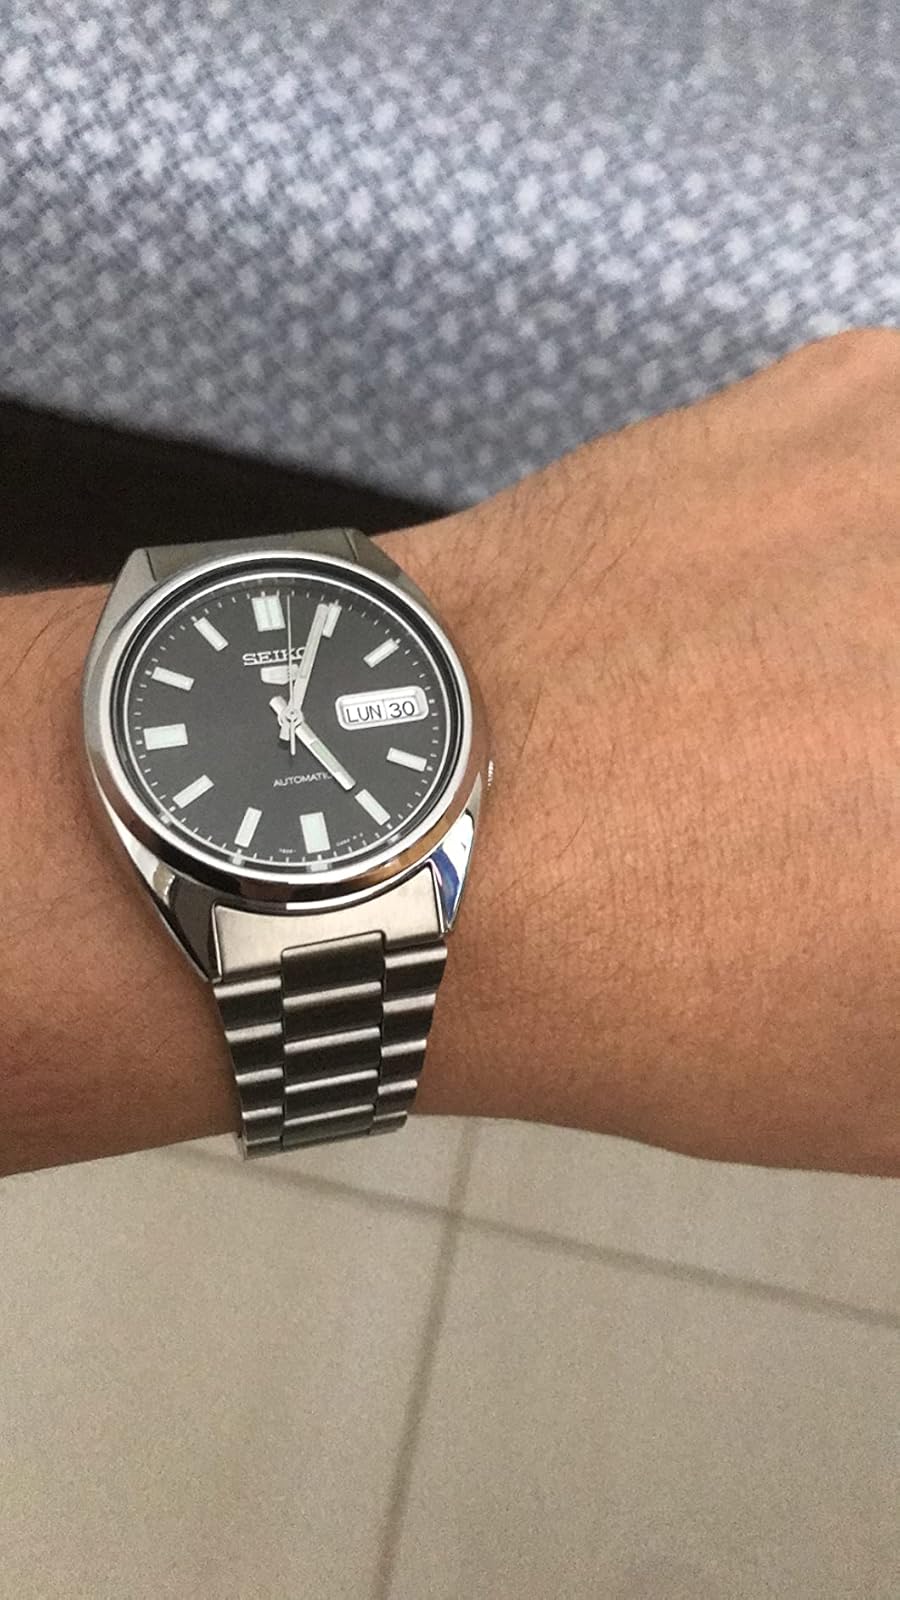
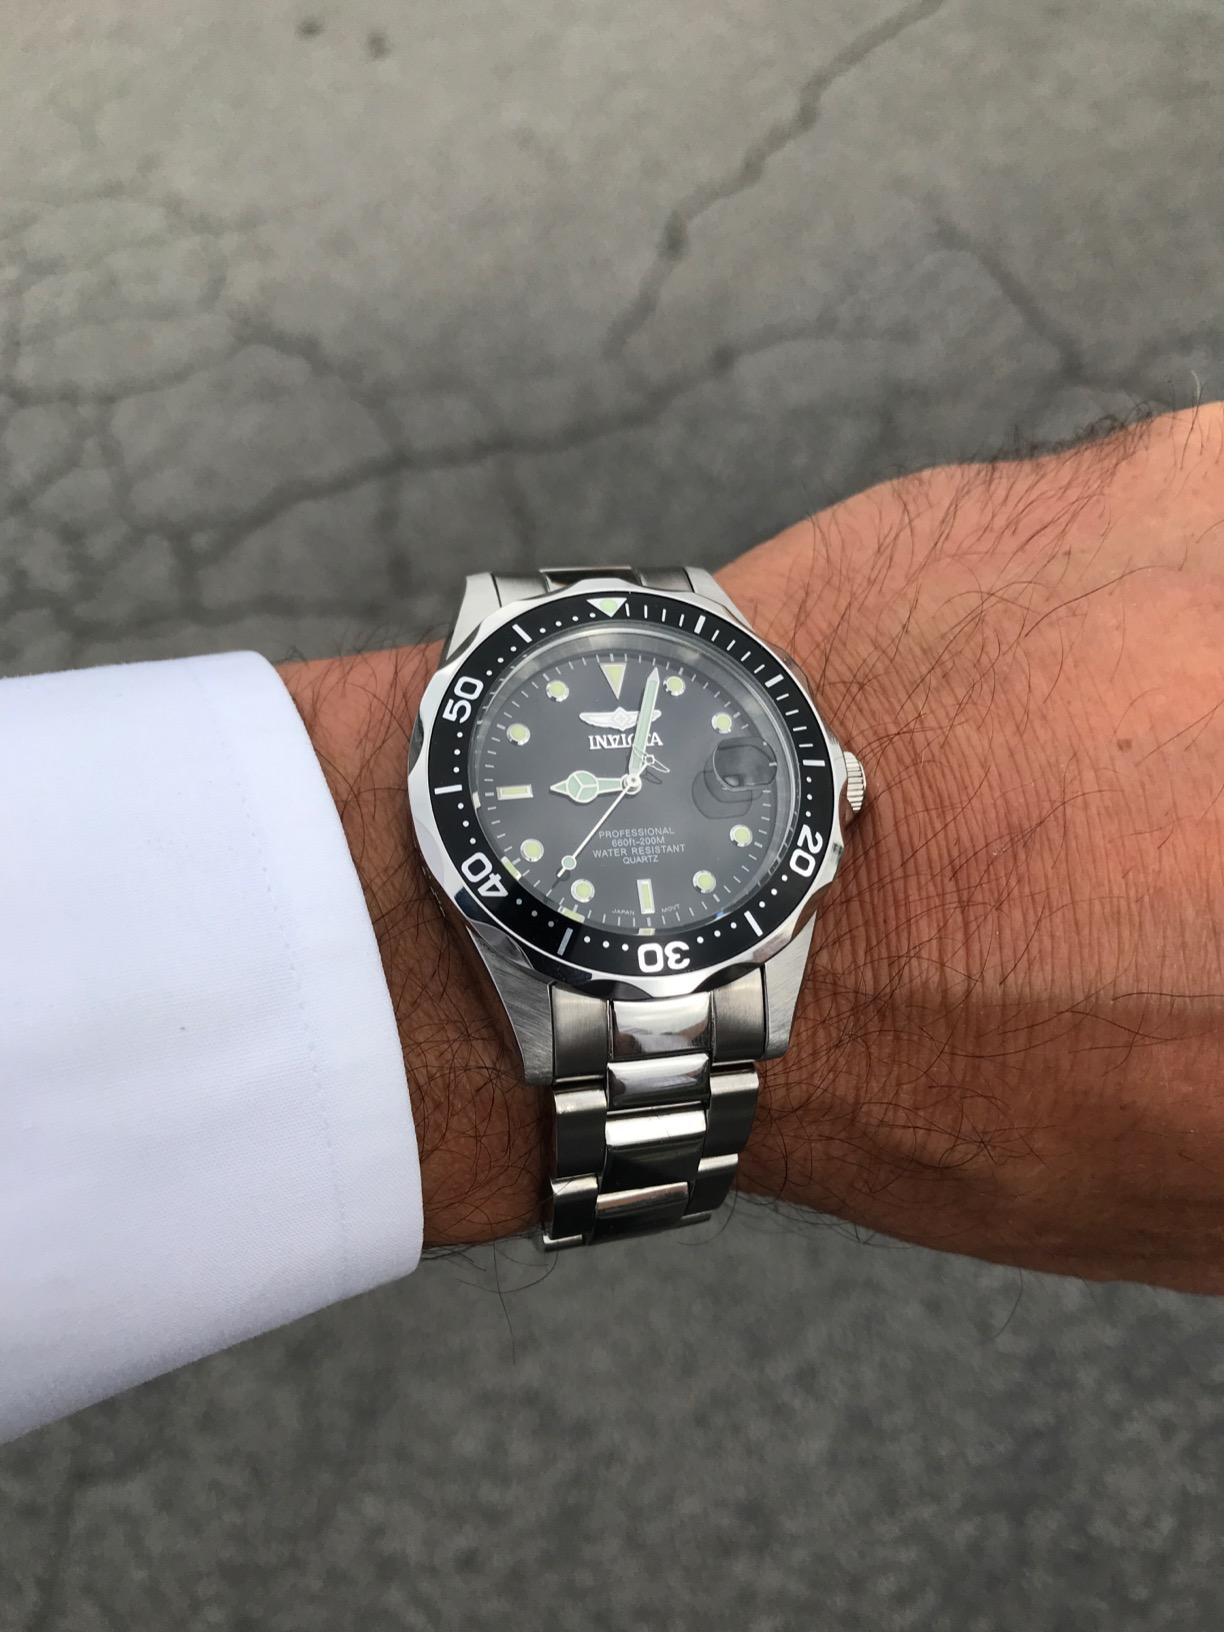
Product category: accessories_watch
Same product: no